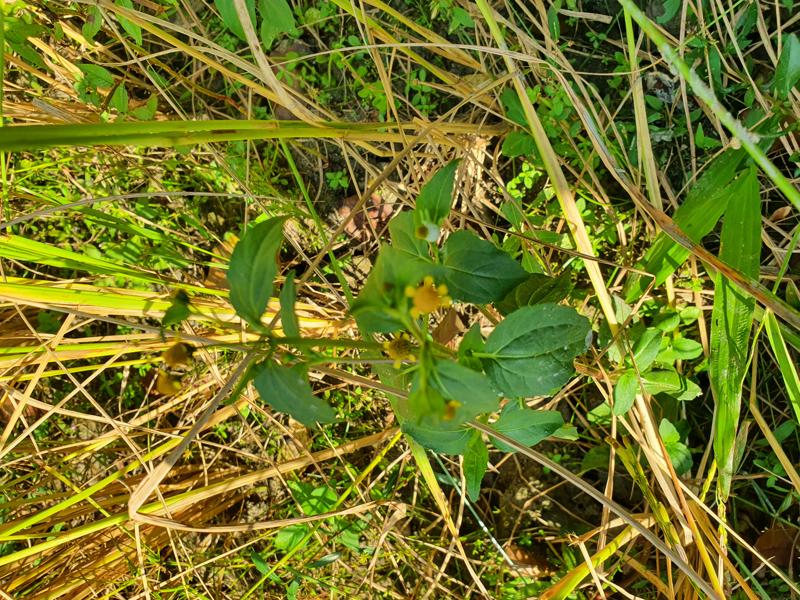
Weed species: Synedrella nodiflora